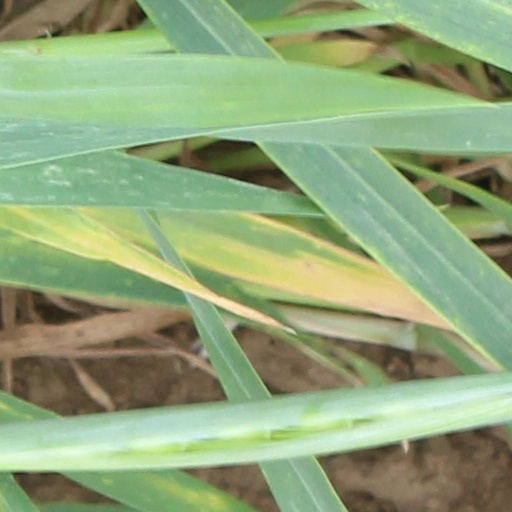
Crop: wheat